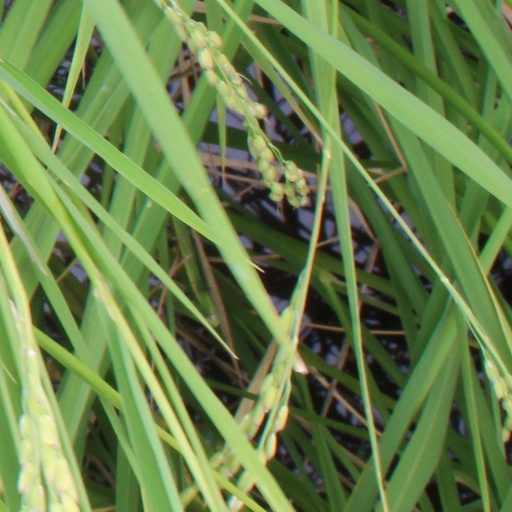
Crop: rice